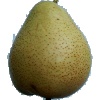
Label: Pear Forelle 1